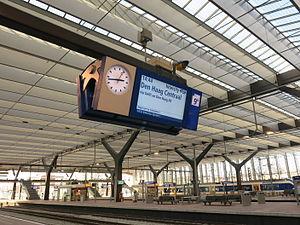
Cet article présente les différents réseaux de transport aux Pays-Bas.